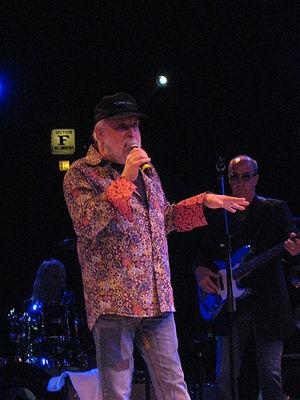
Howard Kaplan, plus connu sous le nom d'Howard Kaylan, est un musicien américain né le 22 juin 1947 à New York, dans le Bronx. Il fait partie des membres fondateurs du groupe californien de folk rock The Turtles, puis au cours des années 1970, il forme le duo Flo & Eddie avec Mark Volman et fait partie du groupe The Mothers of Invention de Frank Zappa, toujours avec Mark ; leur duo au sein du groupe de Zappa est surnommé « Phlorescent Leech & Eddie ».